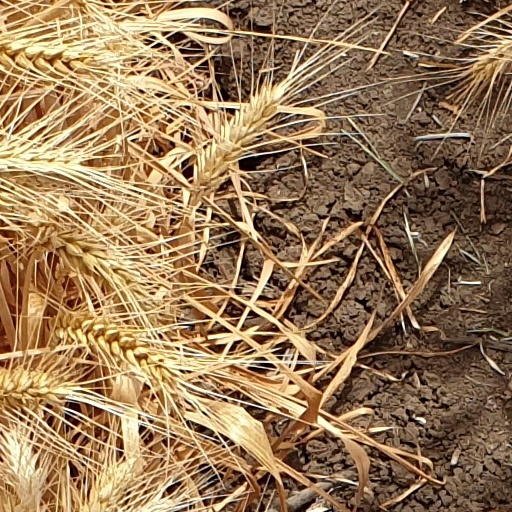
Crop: wheat